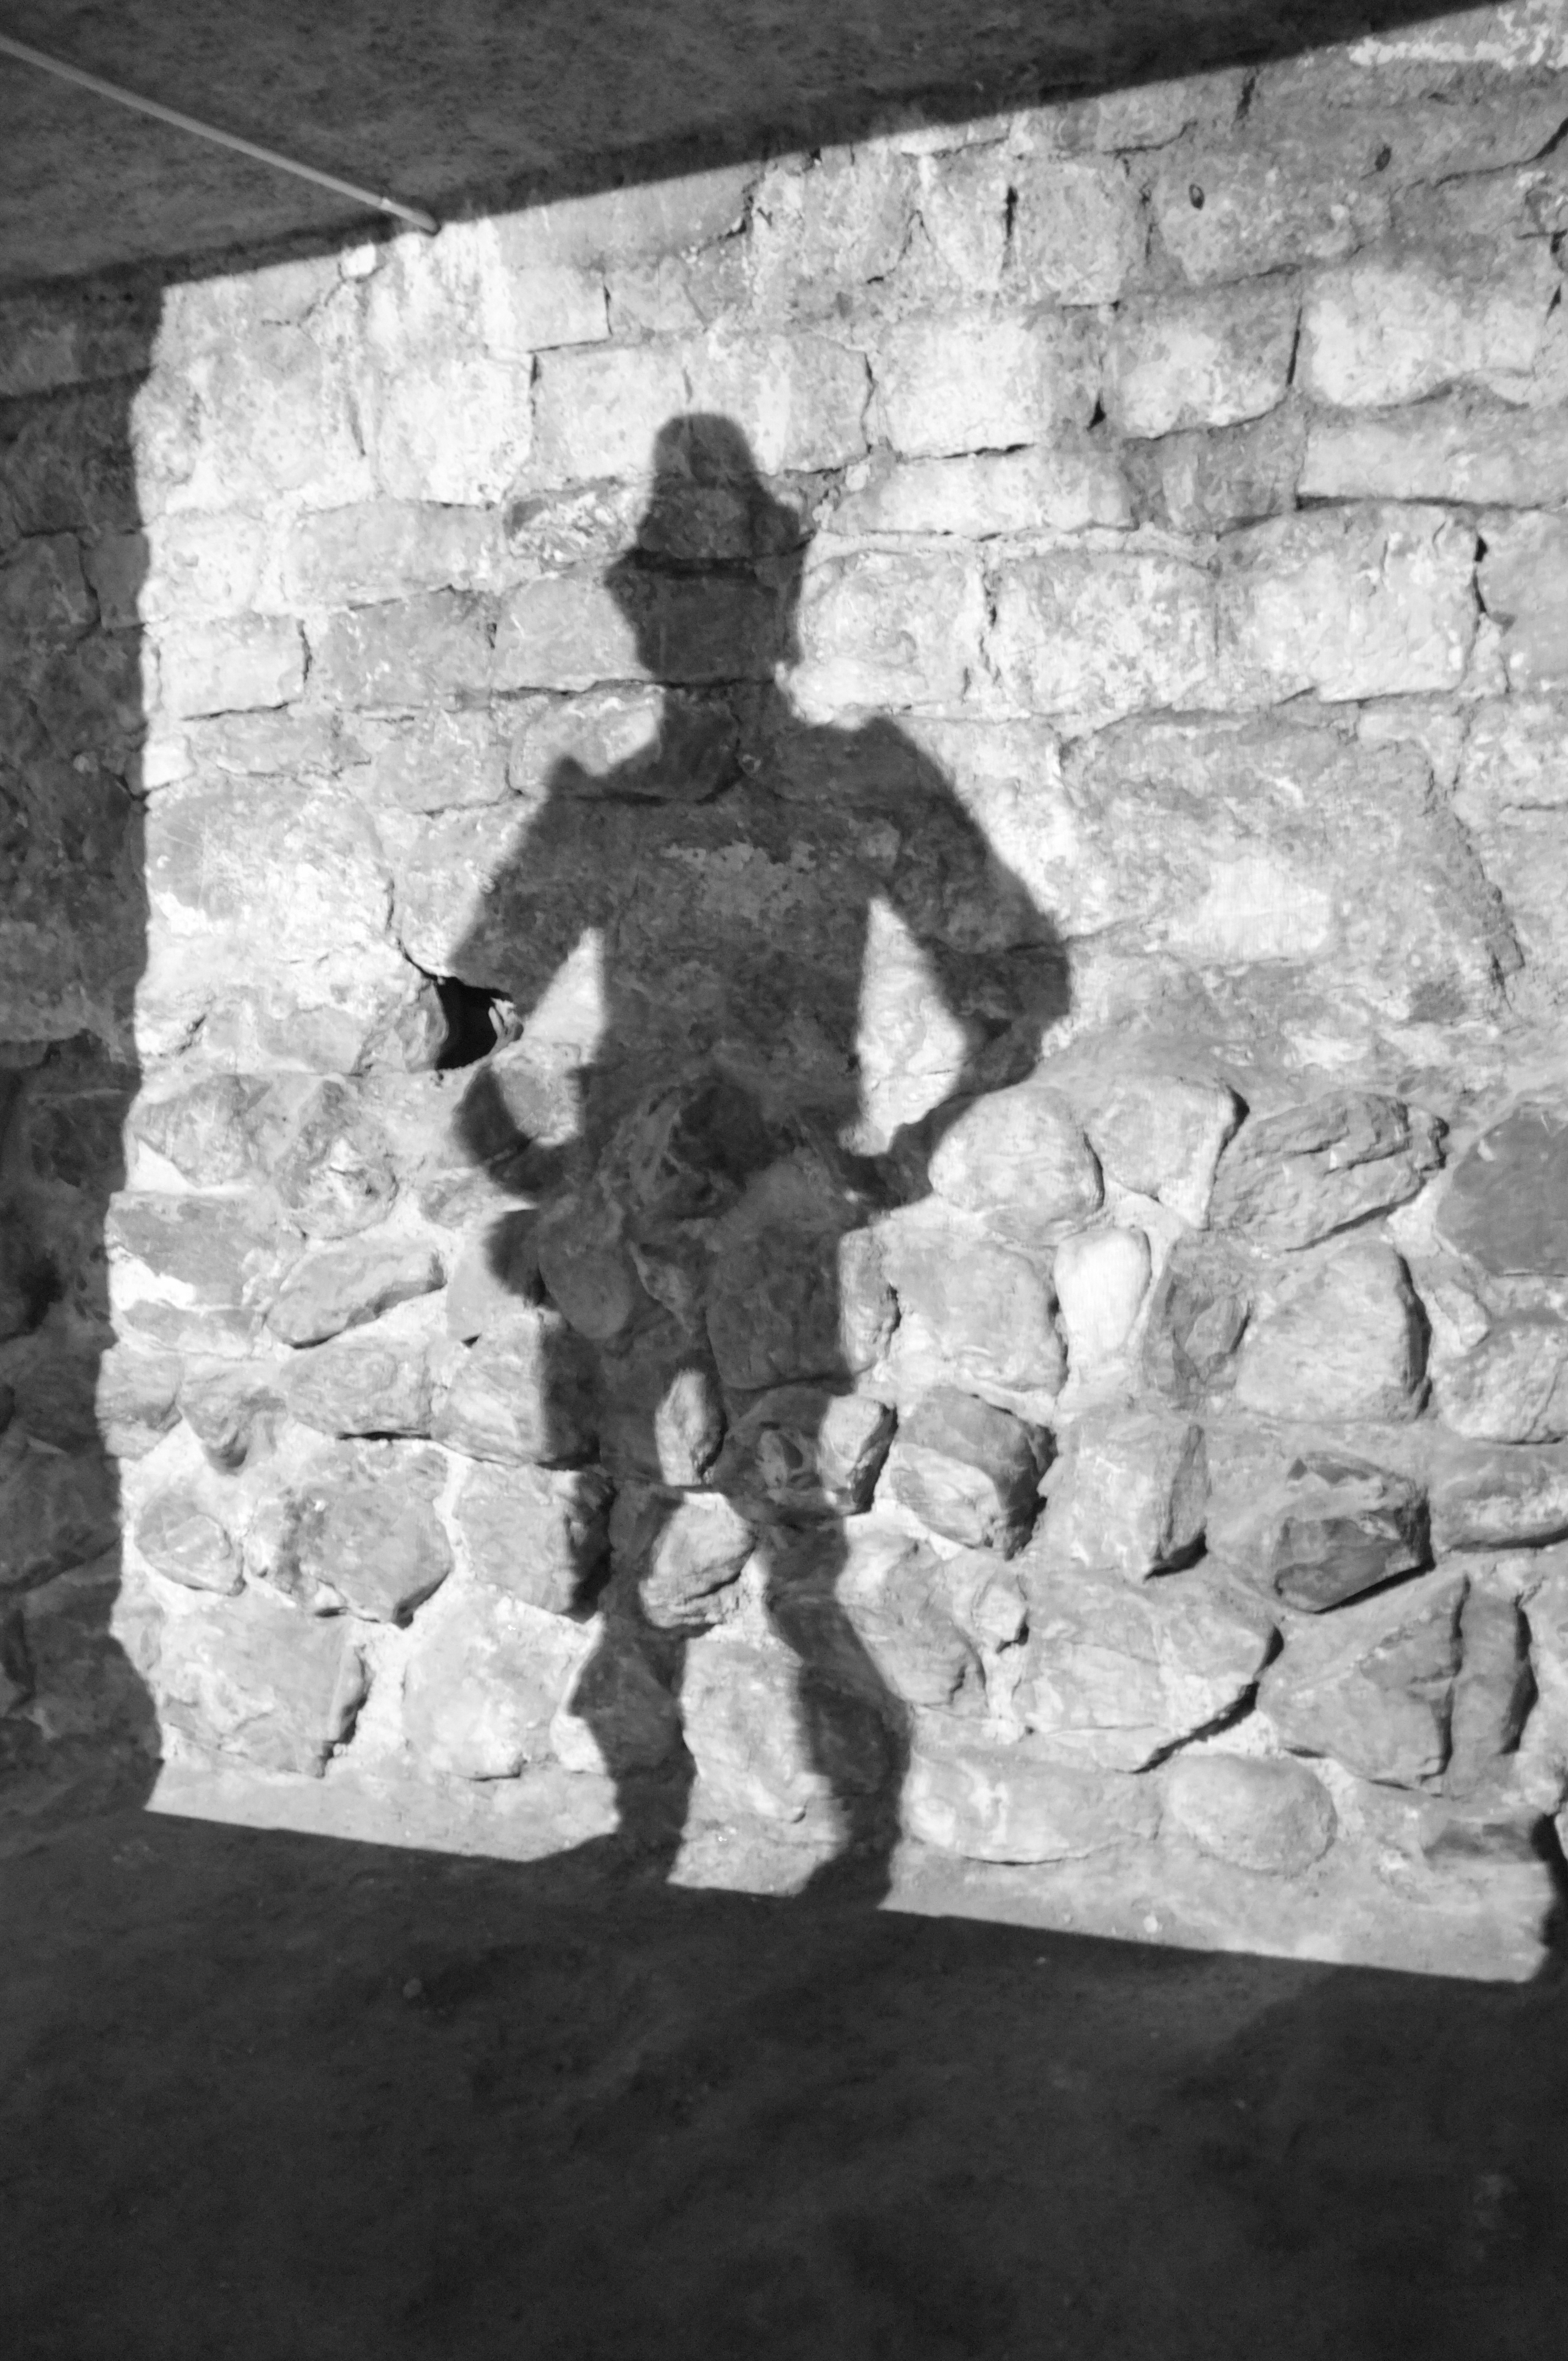
black and white, wall, fujifilm, black, monochrome, bw, blackandwhite, sculpture, art, jazz, 2012, x100, photograph, switzerland, image, fuji, montreux, finepixx100, monochrome photography, ancient history